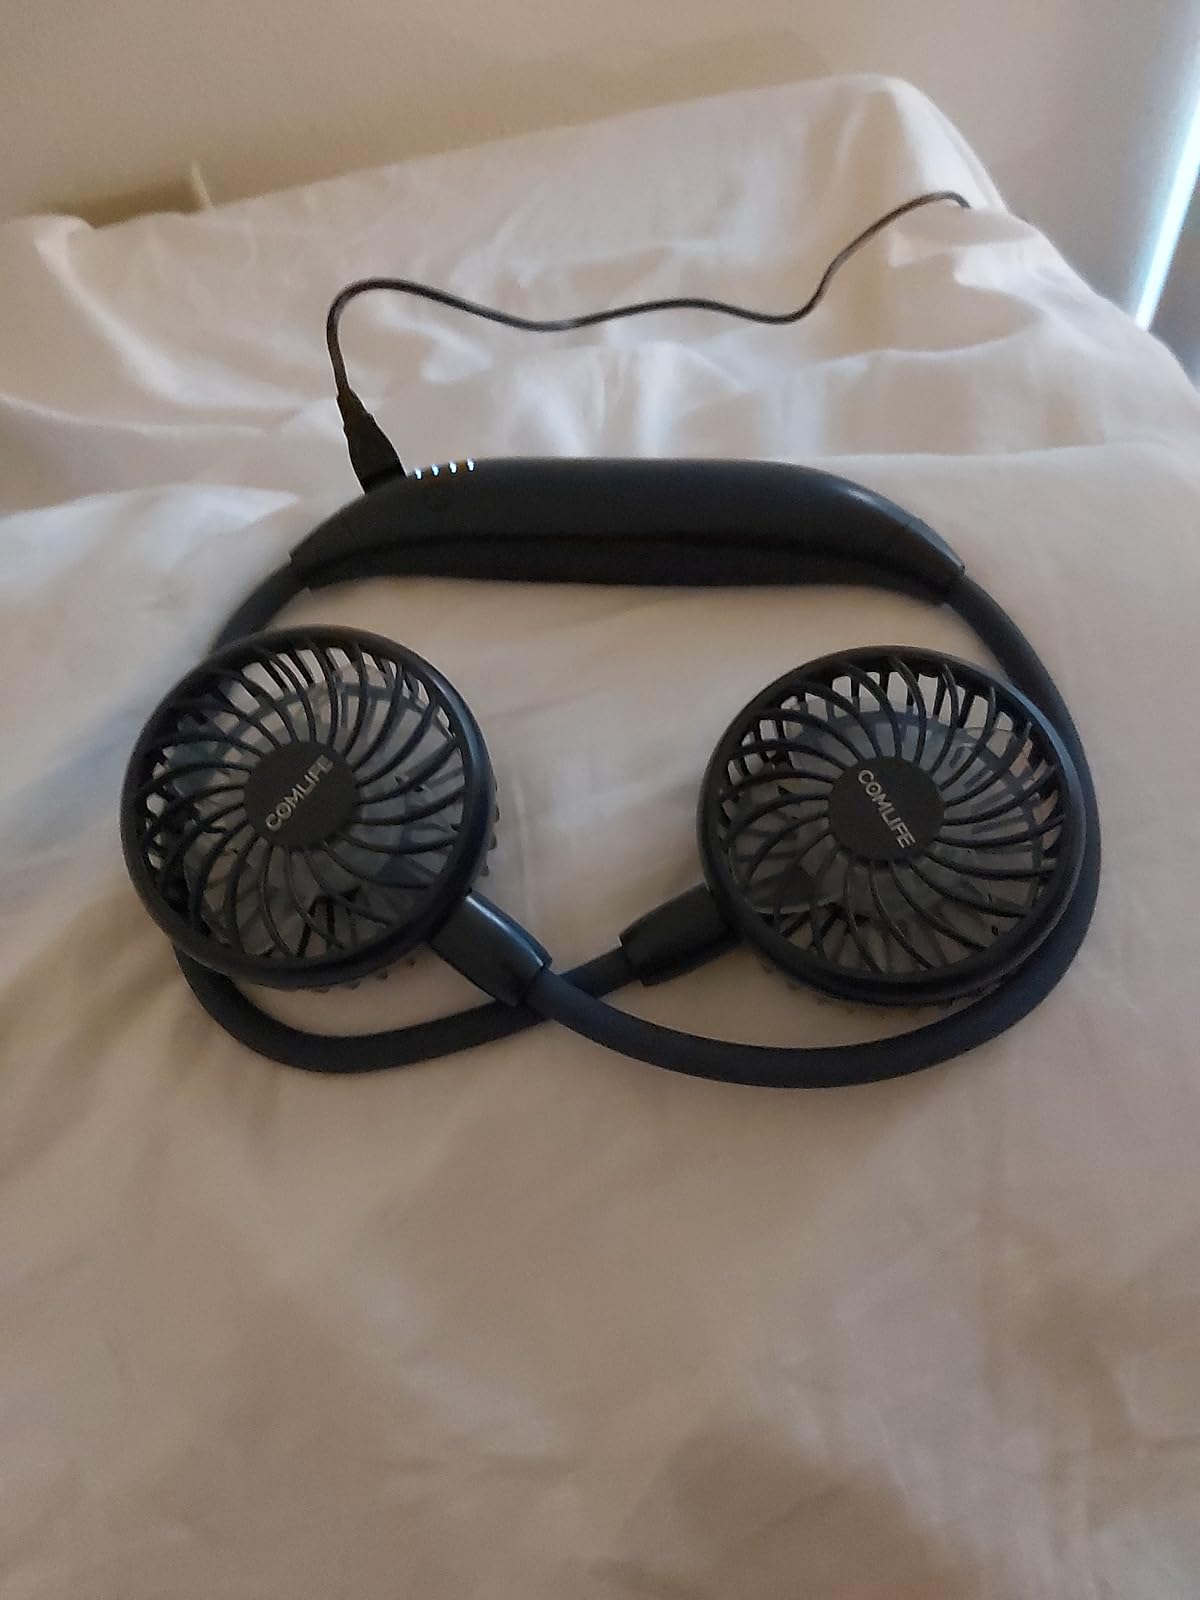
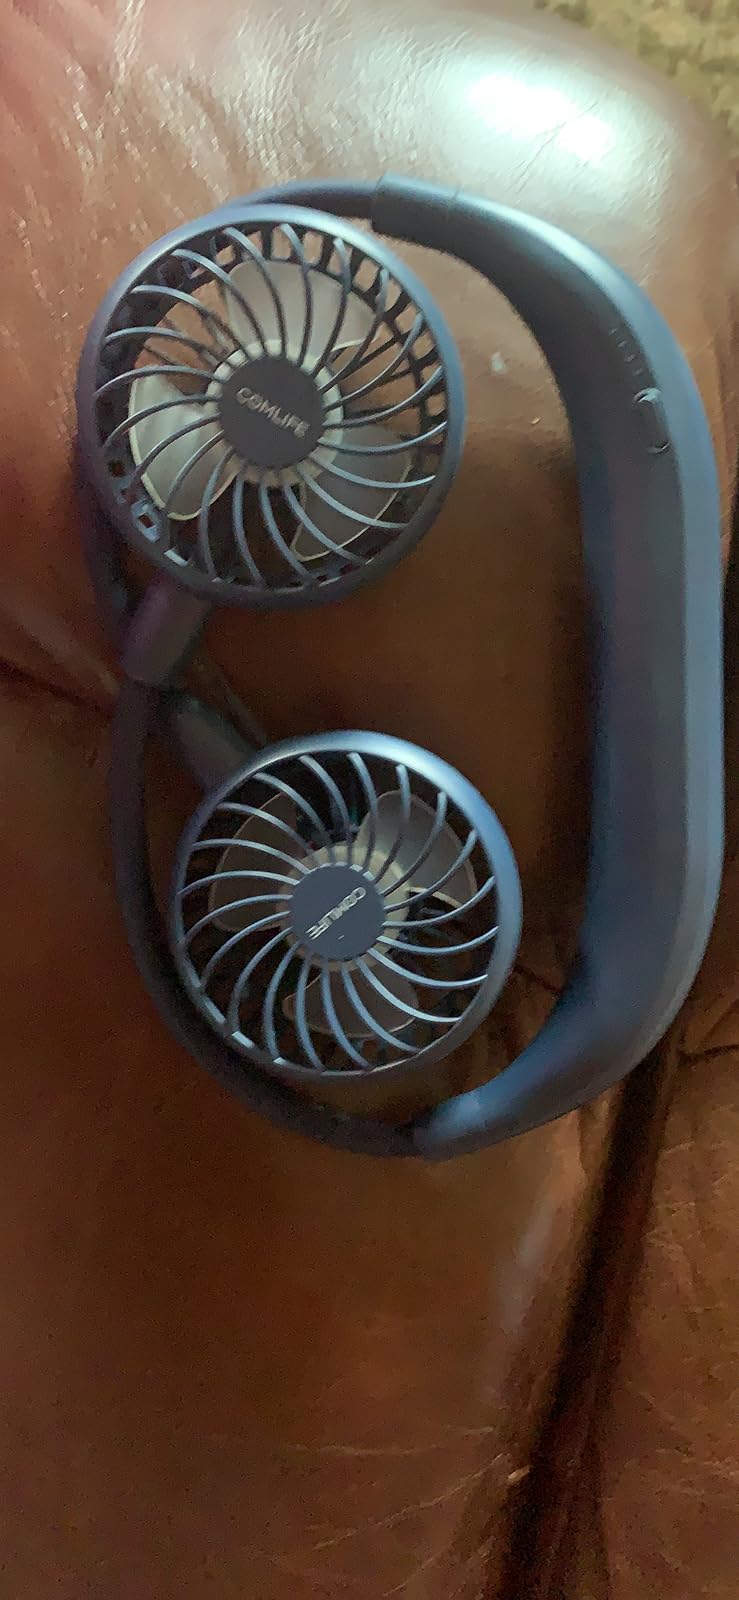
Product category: fan
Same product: yes